Lee Hsuan-yen

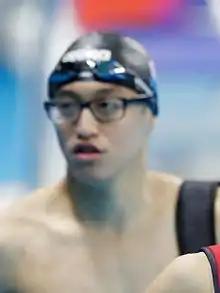

Lee Hsuan-yen (born 13 May 1993) is a Taiwanese swimmer. He competed in the men's 200 metre breaststroke event at the 2016 Summer Olympics.